Littoral combat ship

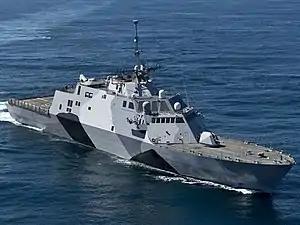
on sea trials in February 2013 before her first deployment

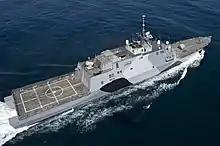
Aerial view of

A littoral combat ship (LCS) is either of two classes of relatively small surface vessels designed for littoral warfare in near-shore operations by the United States Navy. It was "envisioned to be a networked, agile, stealthy surface combatant capable of defeating anti-access and asymmetric threats in the littorals", although their ability to perform these missions in practice has been called into question.